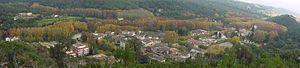
Gualba est une commune de la province de Barcelone, en Catalogne, en Espagne, de la comarque de l'Vallès Oriental